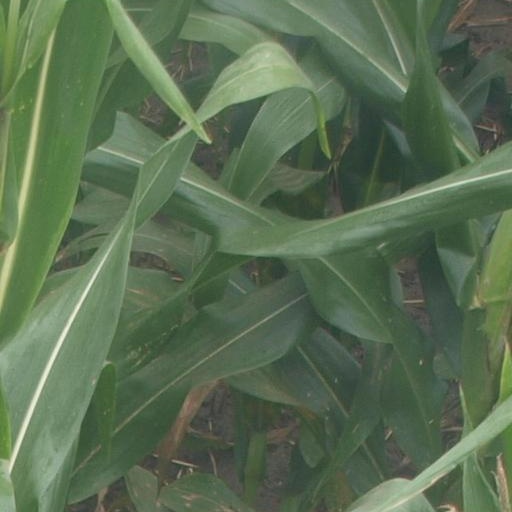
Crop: maize; corn